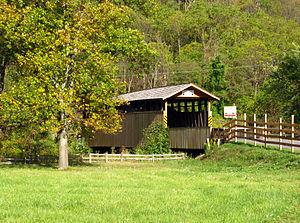
Bedford Township est un township, situé au centre du comté de Bedford, aux États-Unis. En 2010, il comptait une population de 5 395 habitants.